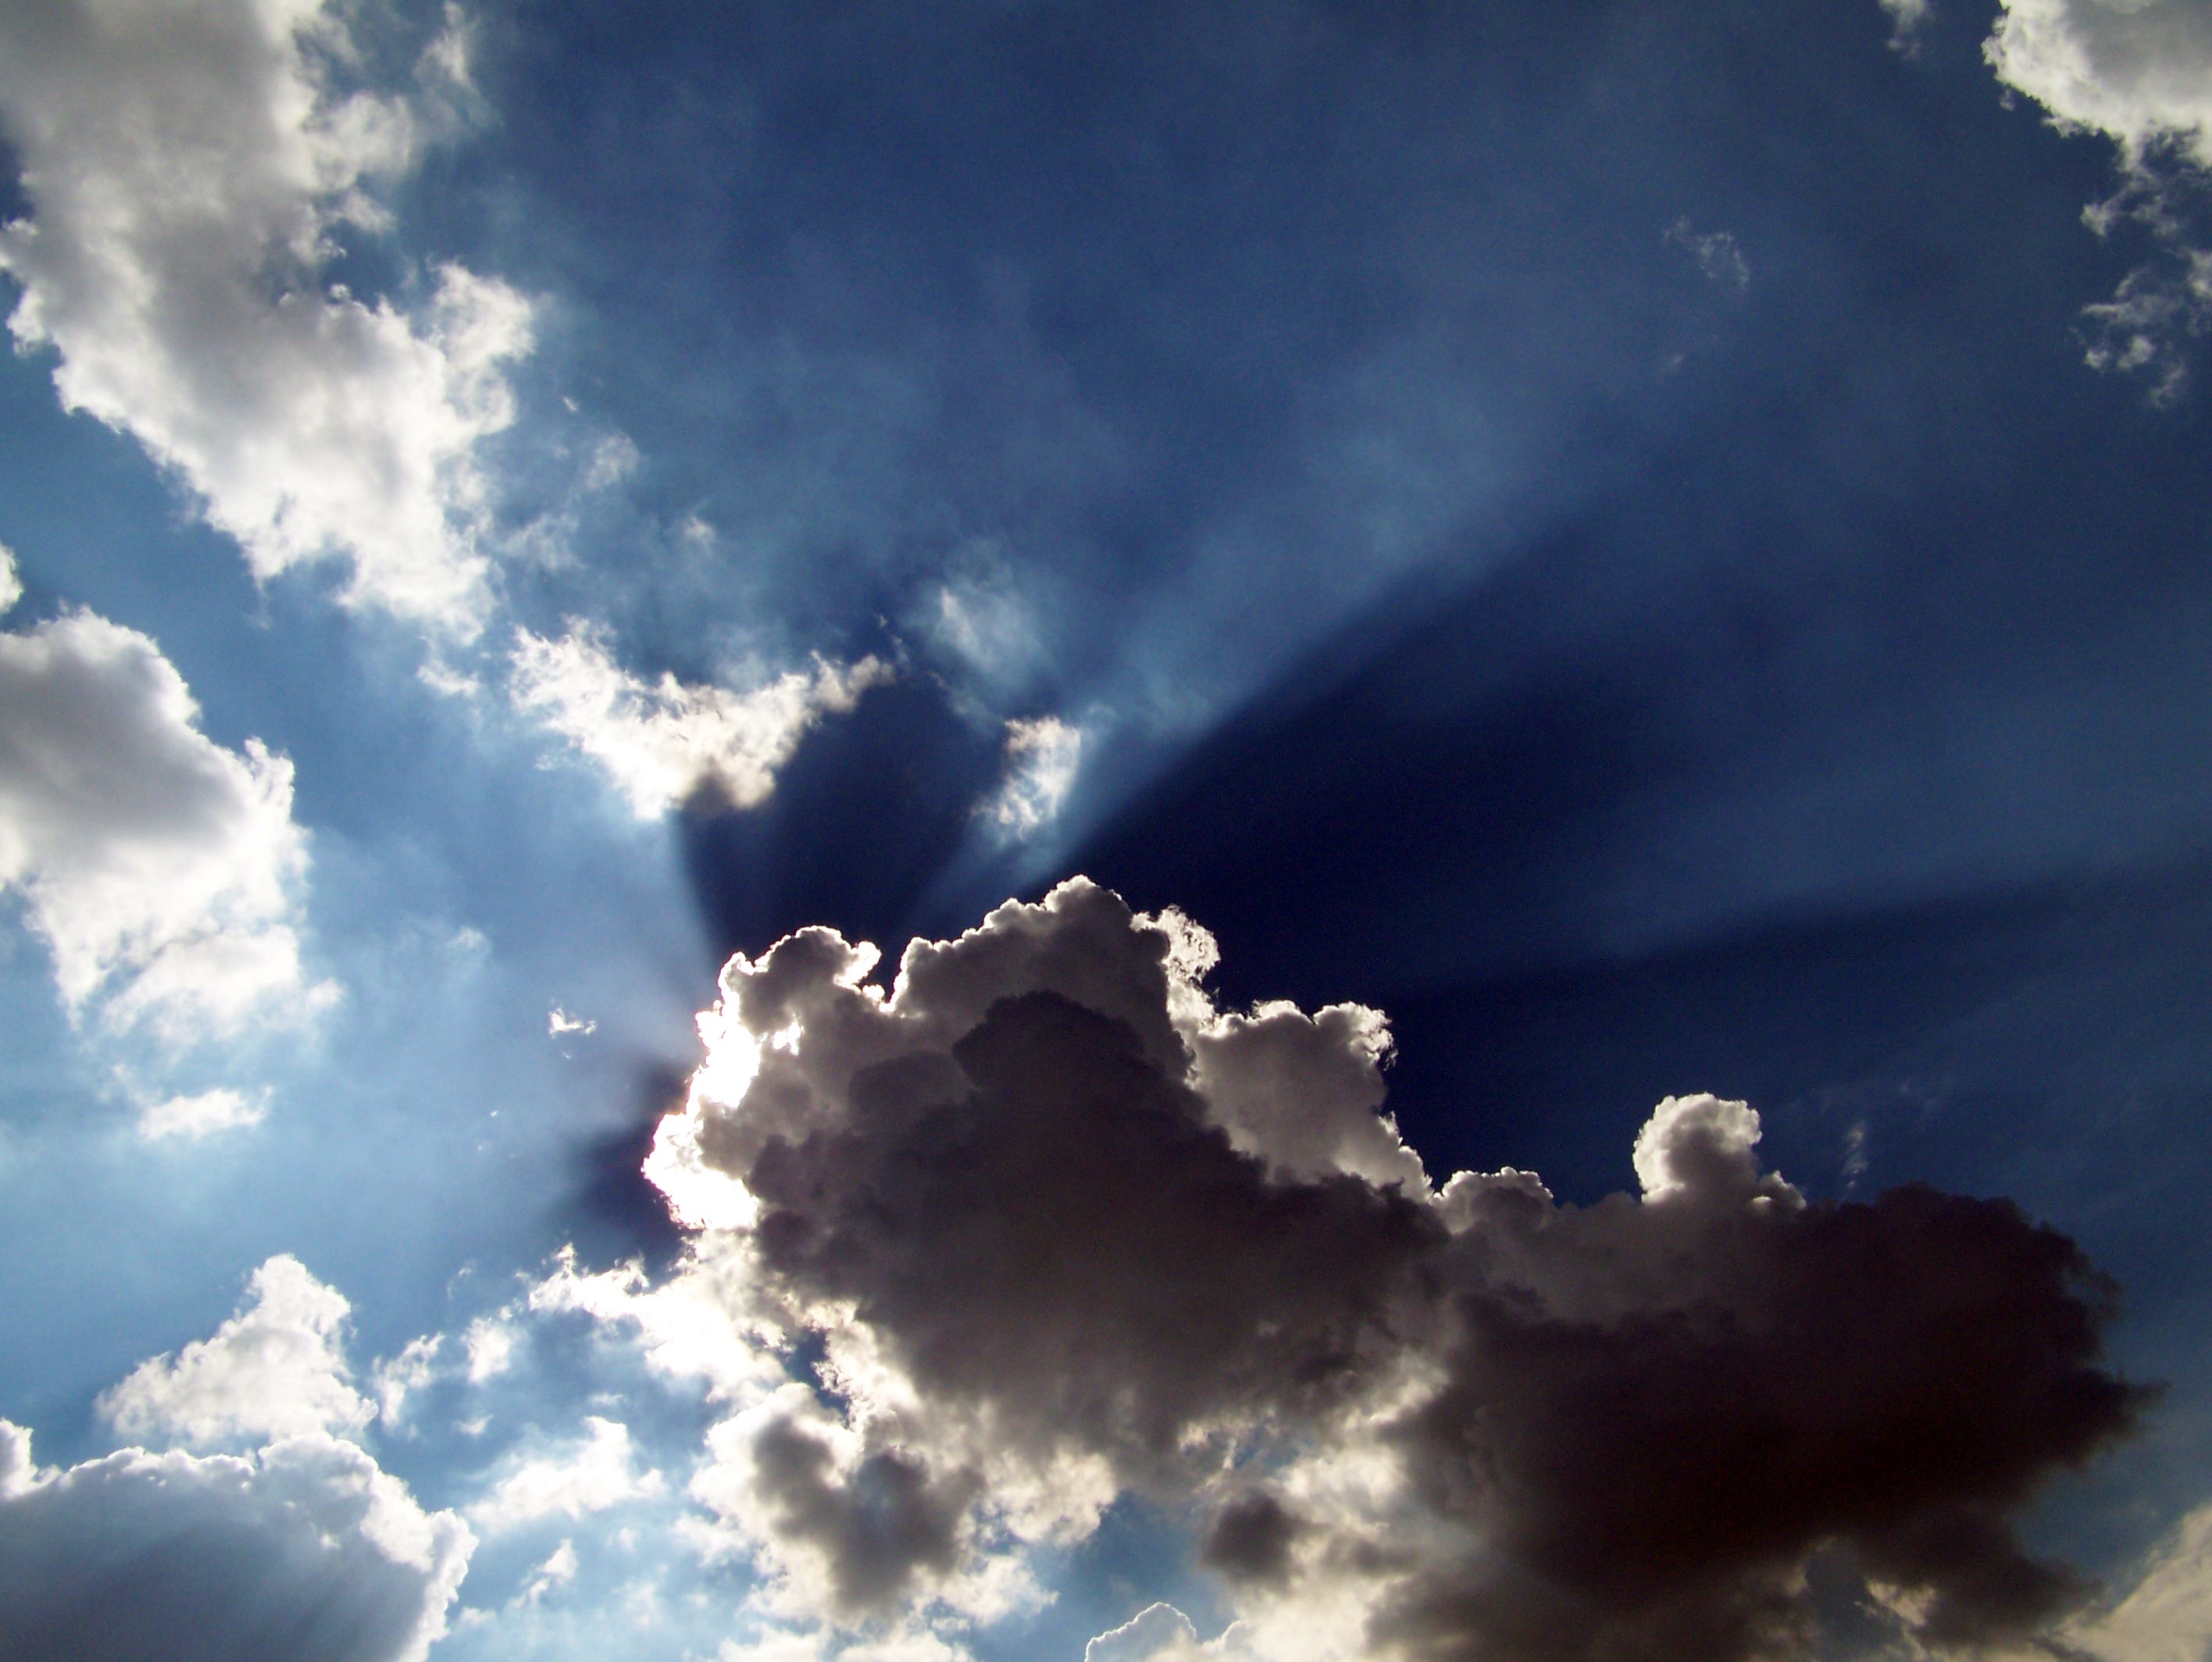
horizon, light, cloud, sky, sun, sunlight, morning, atmosphere, reflection, cumulus, blue, clouds, silver, rays, meteorological phenomenon, atmosphere of earth, lining